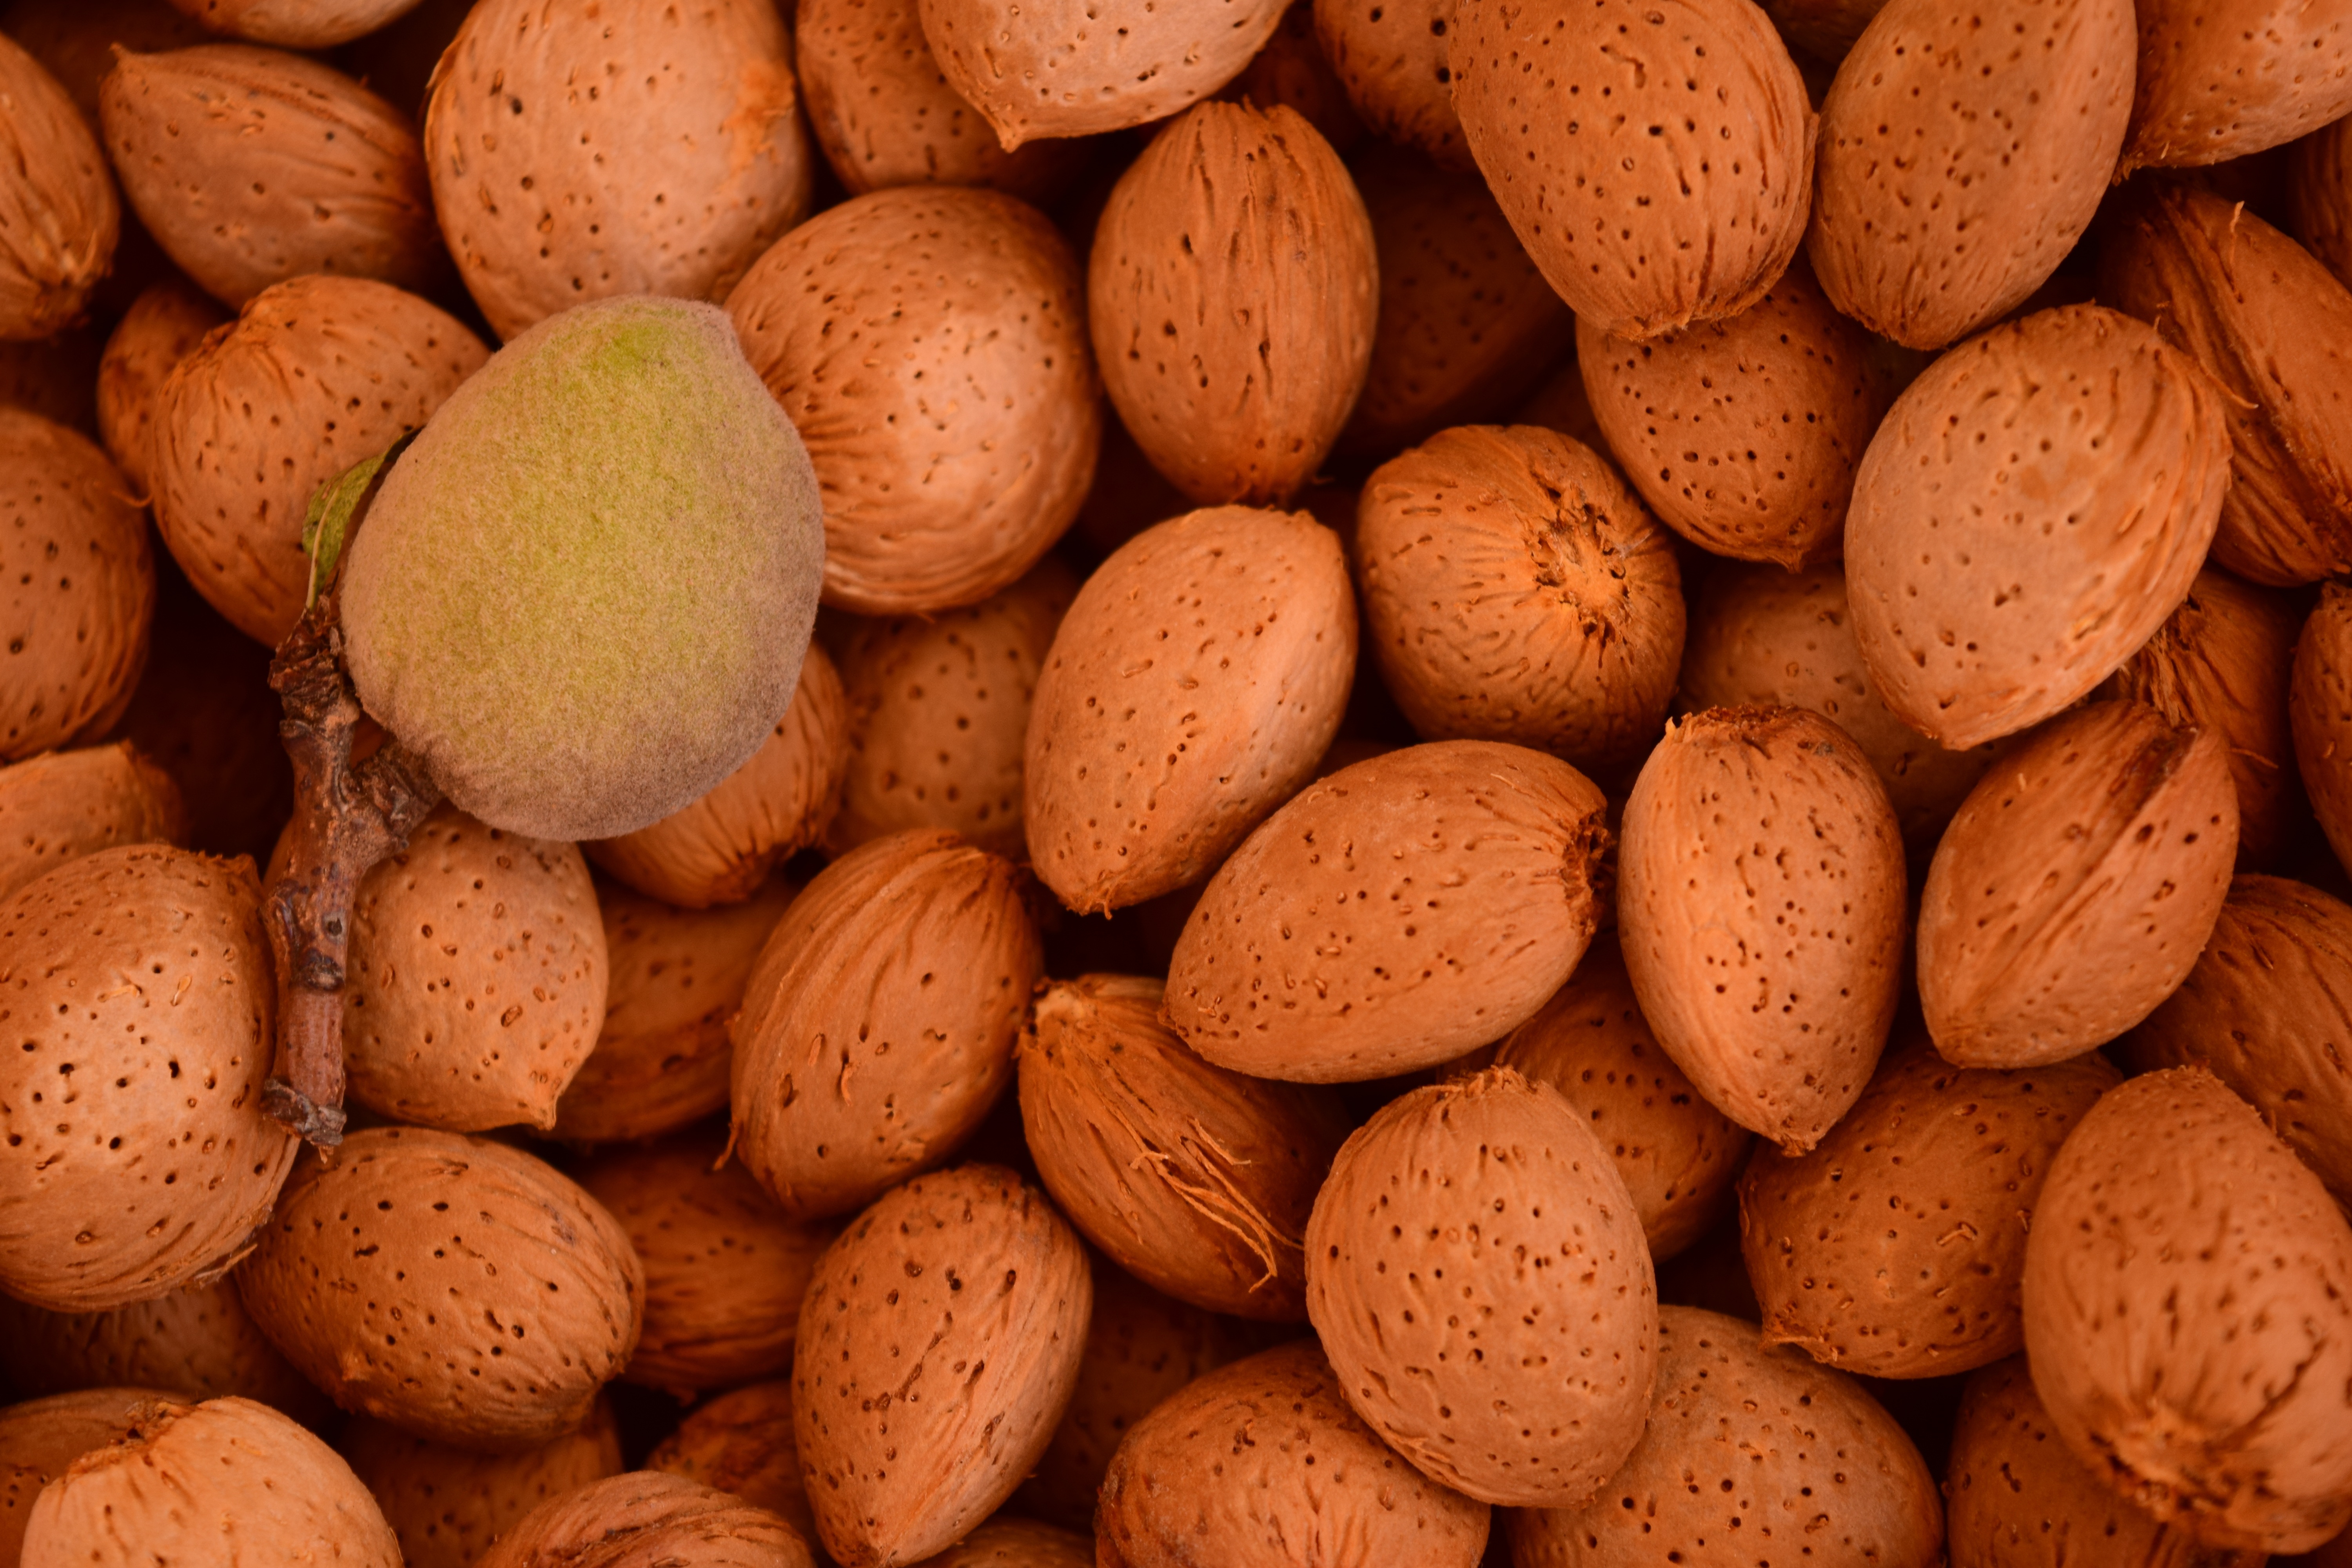
nature, structure, plant, fruit, food, mediterranean, produce, brown, nut, healthy, eat, shell, coconut, background, fruits, hazelnut, almonds, many, flowering plant, rose family, longan, land plant, nuts seeds